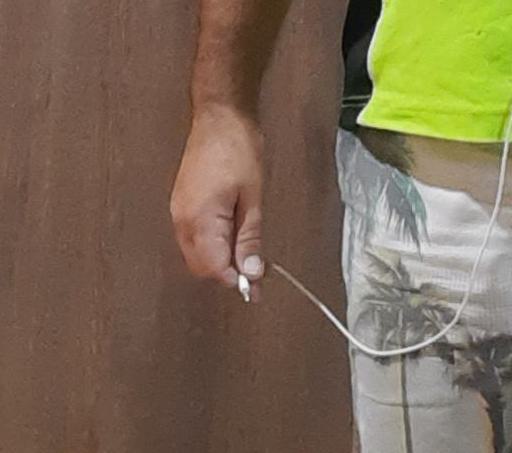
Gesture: no_gesture